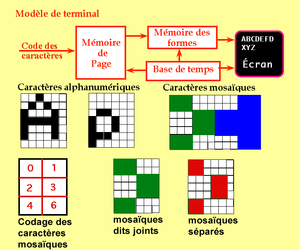
Le Vidéotex est un service de télécommunications permettant l'envoi de pages composées de textes et de graphismes simples à un utilisateur en réponse à une requête de ce dernier. Ces pages sont destinées à être visualisées sur un écran cathodique, par exemple sur une télévision ou tout autre écran au format de la télévision. Le Minitel français est le terminal adapté à ce service. Le nom du terminal a fini par être utilisé, dans le langage courant, comme nom générique du service et est donc en français devenu synonyme de Vidéotex. Le service utilise une norme de communication basée sur une syntaxe de description des pages. Le service Télétel utilise la norme Antiope